Age of Empires Online

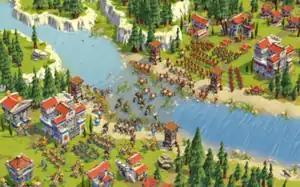
Gameplay screenshot showing a battle scene

"Age of Empires Online", like its predecessors, is a real-time based strategy videogame. The game features much of the gameplay of the series, with the addition of a massive multiplayer online game element. The player possesses a capital city for each started civilization, that continues to exist when the player is offline. Also, the game features a great quantity of new content, such as the ability to craft items with earned materials and trading with other players.